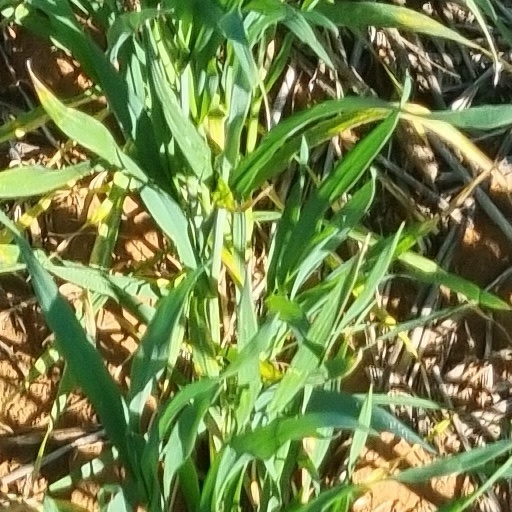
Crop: wheat